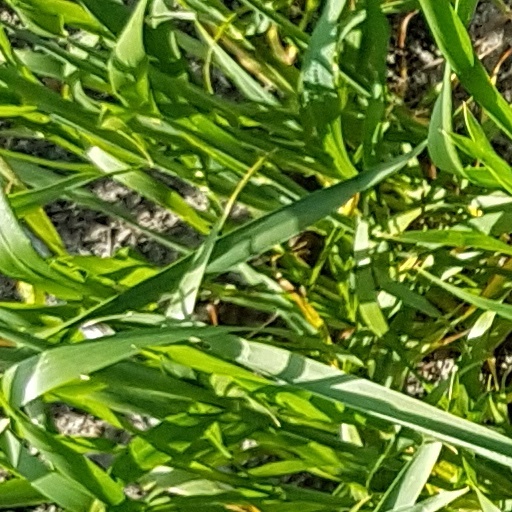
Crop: wheat